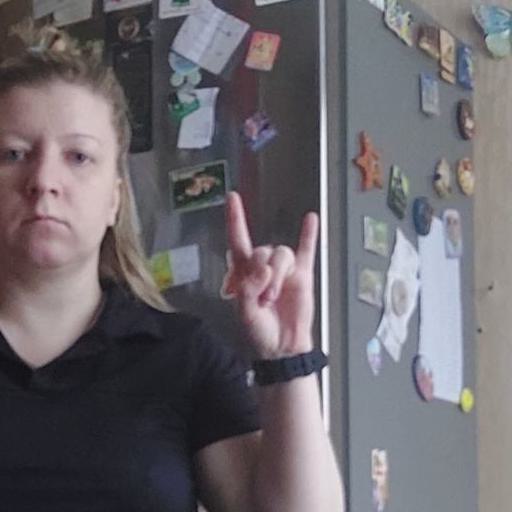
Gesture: rock